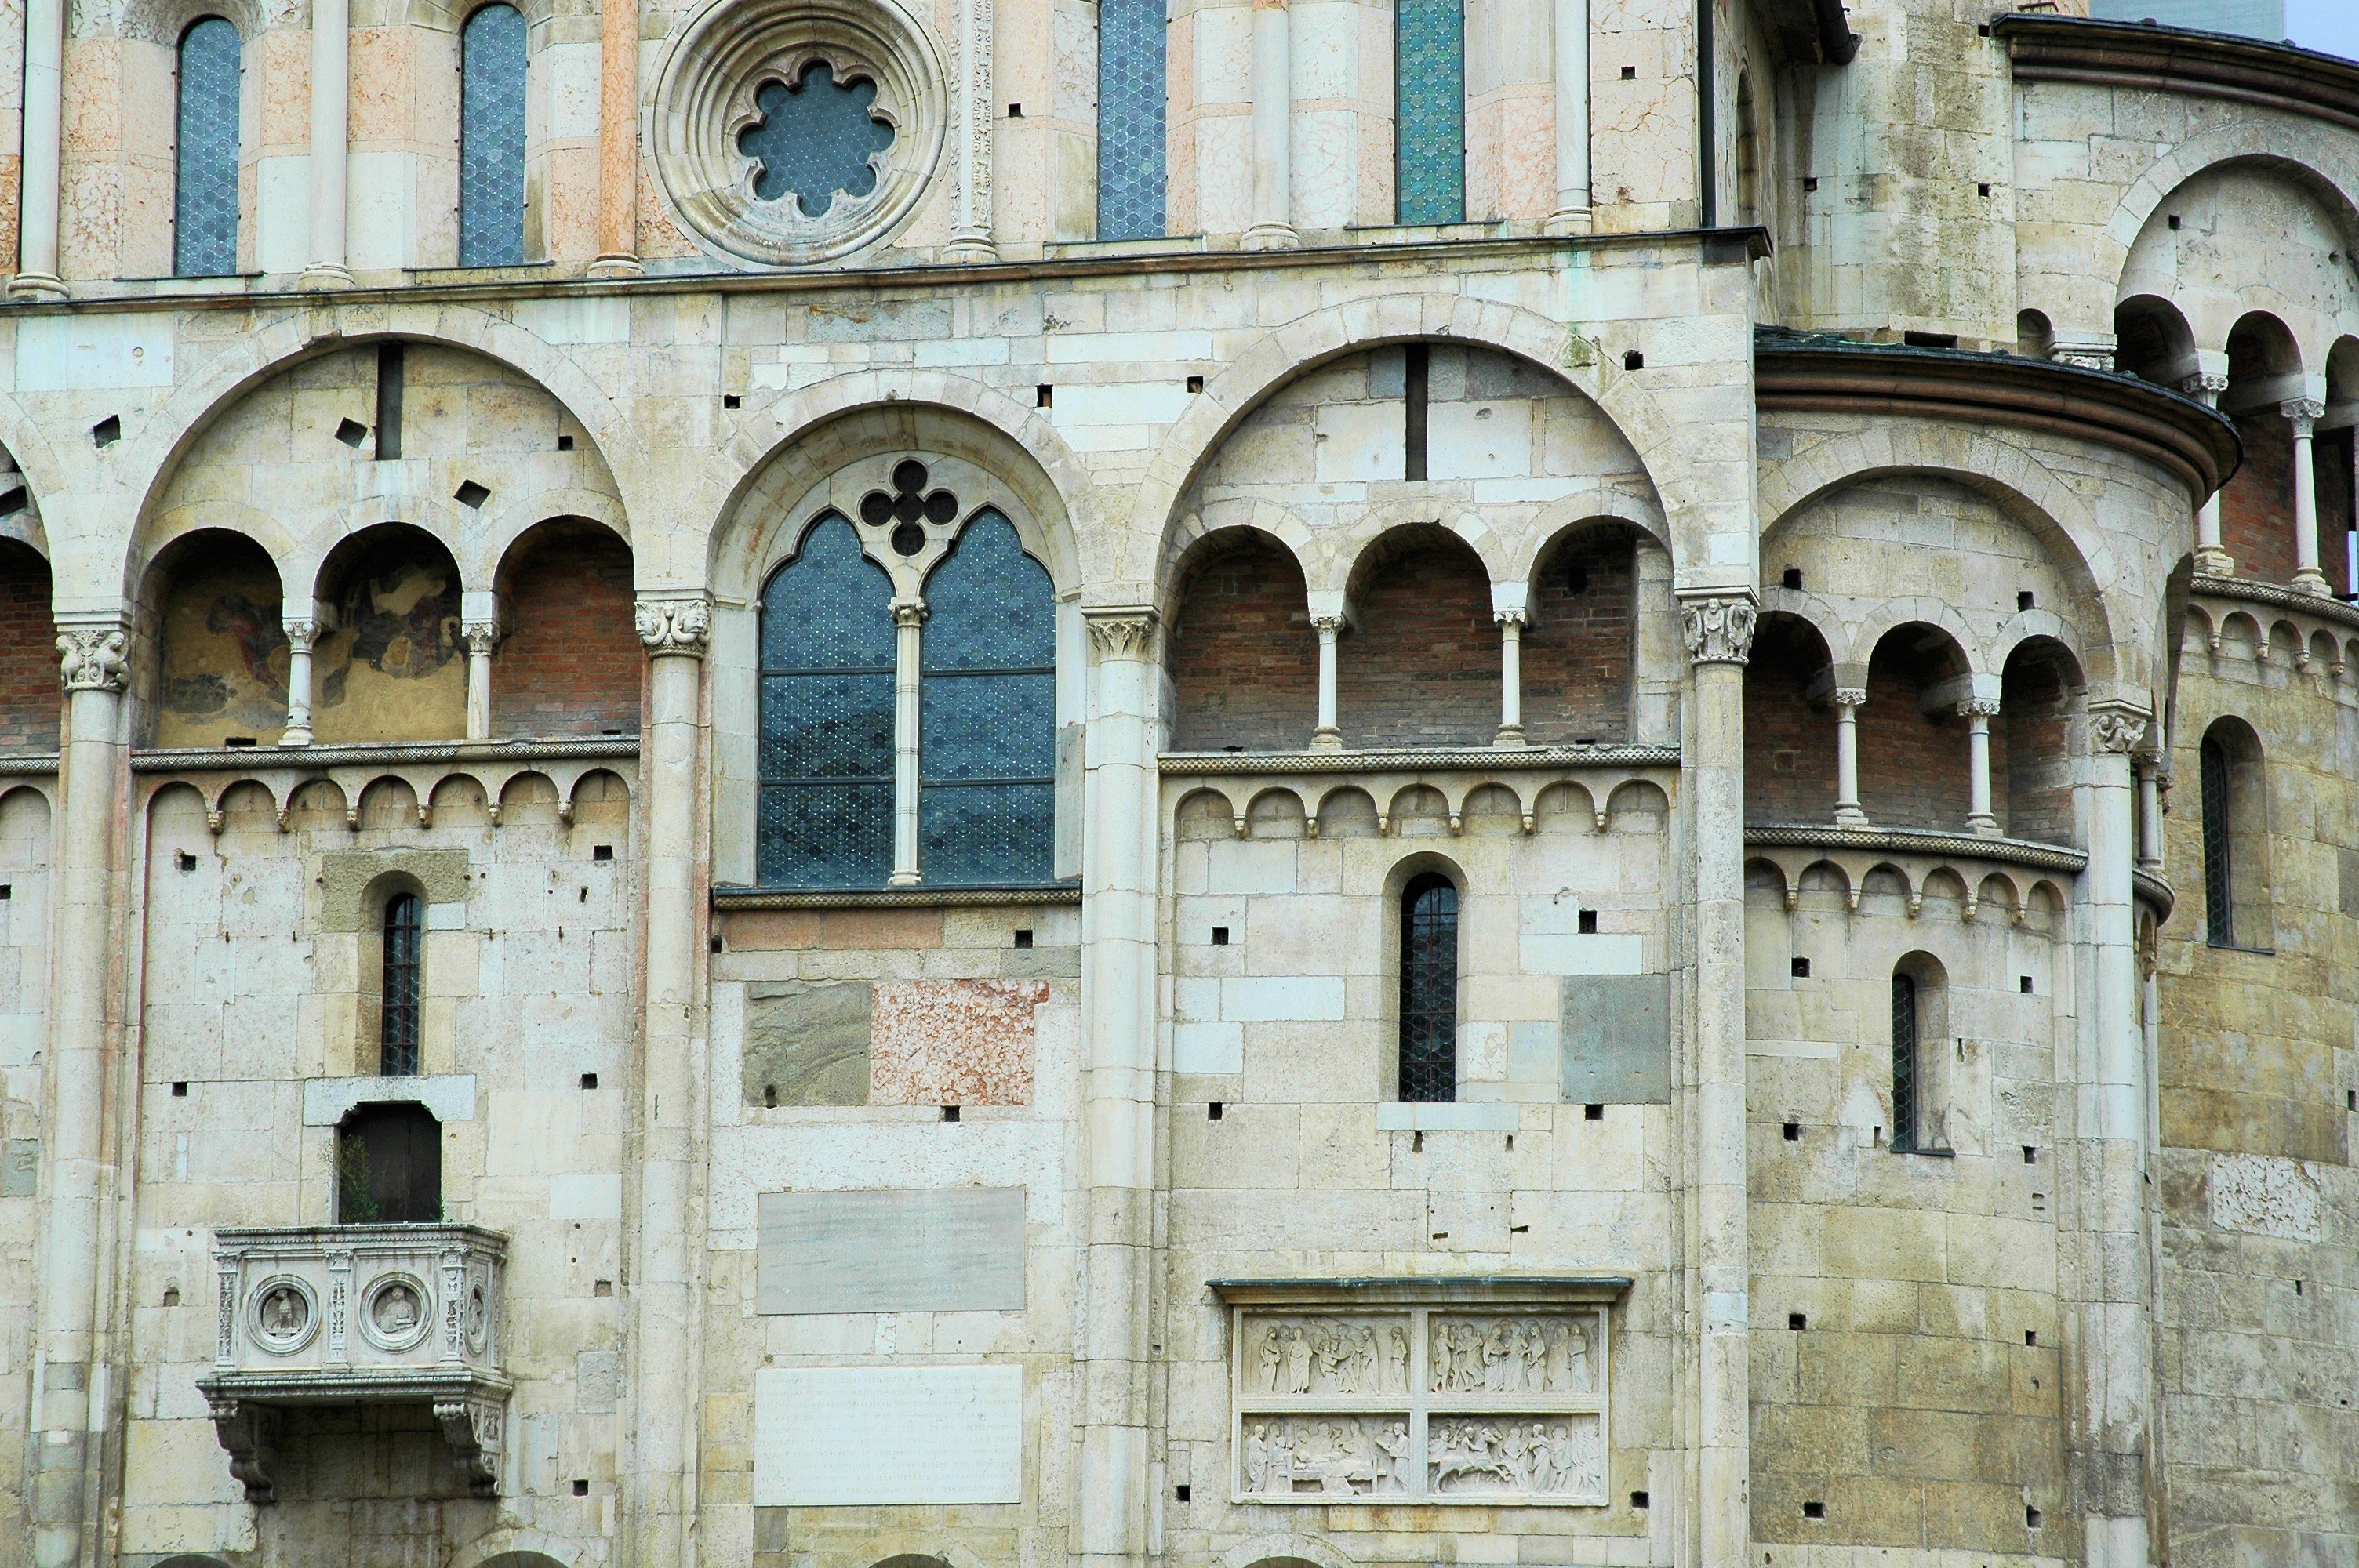
architecture, town, building, palace, arch, italy, facade, cathedral, monastery, synagogue, romano, history, basilica, duomo, middle ages, modena, ancient history, duomo di modena, ghirlandina